Mera Haque

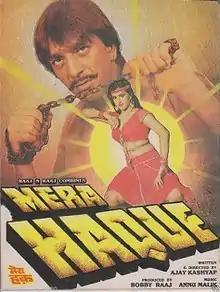
Promotional Poster

Mera Haque is a 1986 Indian Hindi-language action film directed by Ajay Kashyap, produced by Bobby Raj. It starred Sanjay Dutt in a dual role after the hit "Jaan Ki Baazi", which had been released the previous year, with Anita Raj in pivotal roles.